Lajja (film)

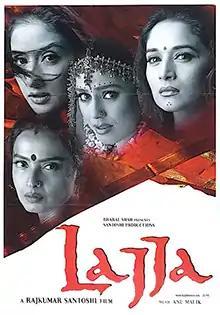
Film poster

Lajja is a 2001 Indian Hindi-language crime drama film produced and directed by Rajkumar Santoshi. Based on the plight of women and feminism in India, the film satirizes the honor with which women are placed in society and the restrictions imposed on them. The fact that the names of four women (Maithili, Janki, Ramdulaari, and Vaidehi) are all versions of Sita, the ideal Hindu woman's name, is a message in itself. It features Manisha Koirala in the lead role as Vaidehi, the mistreated woman, while an ensemble cast of Rekha, Anil Kapoor, Madhuri Dixit, Ajay Devgn, Jackie Shroff, Mahima Chaudhry, Johnny Lever, Suresh Oberoi, Sharman Joshi, Danny Dengzongpa, Razak Khan, Gulshan Grover and Aarti Chhabria appear in supporting roles.